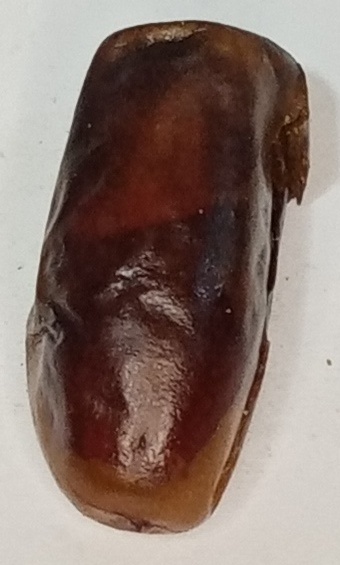
Variety: gajar
Size: small
Grade: grade-3